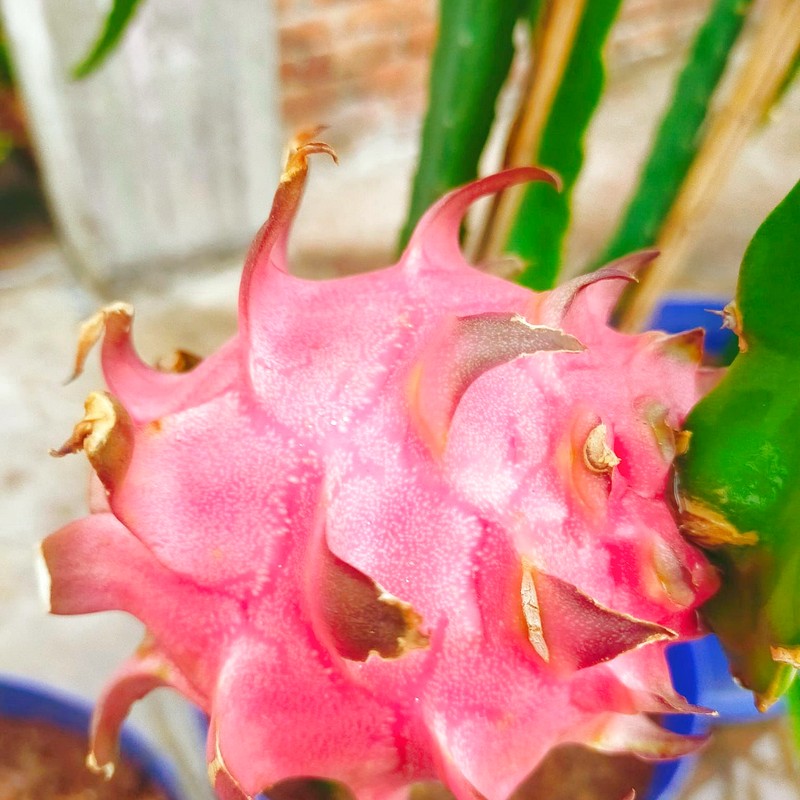
Label: Fresh Dragon Fruit